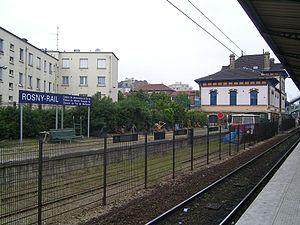
Rosny-sous-Bois [ʁonisubwɑ] est une commune française située à l'est de Paris, dans le département de la Seine-Saint-Denis en région Île-de-France. Ses habitants sont appelés les Rosnéens et les Rosnéennes.